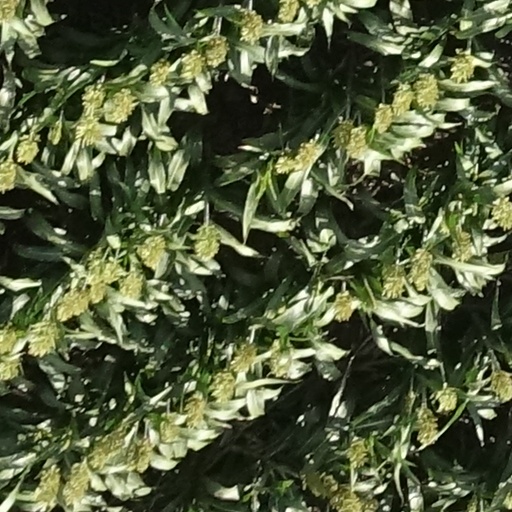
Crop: sorghum